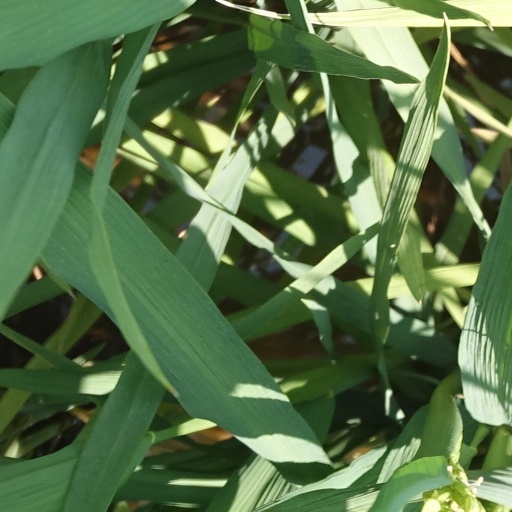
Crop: rice